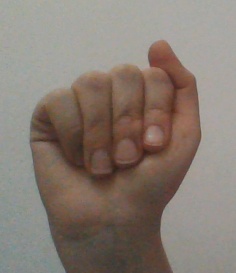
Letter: saad